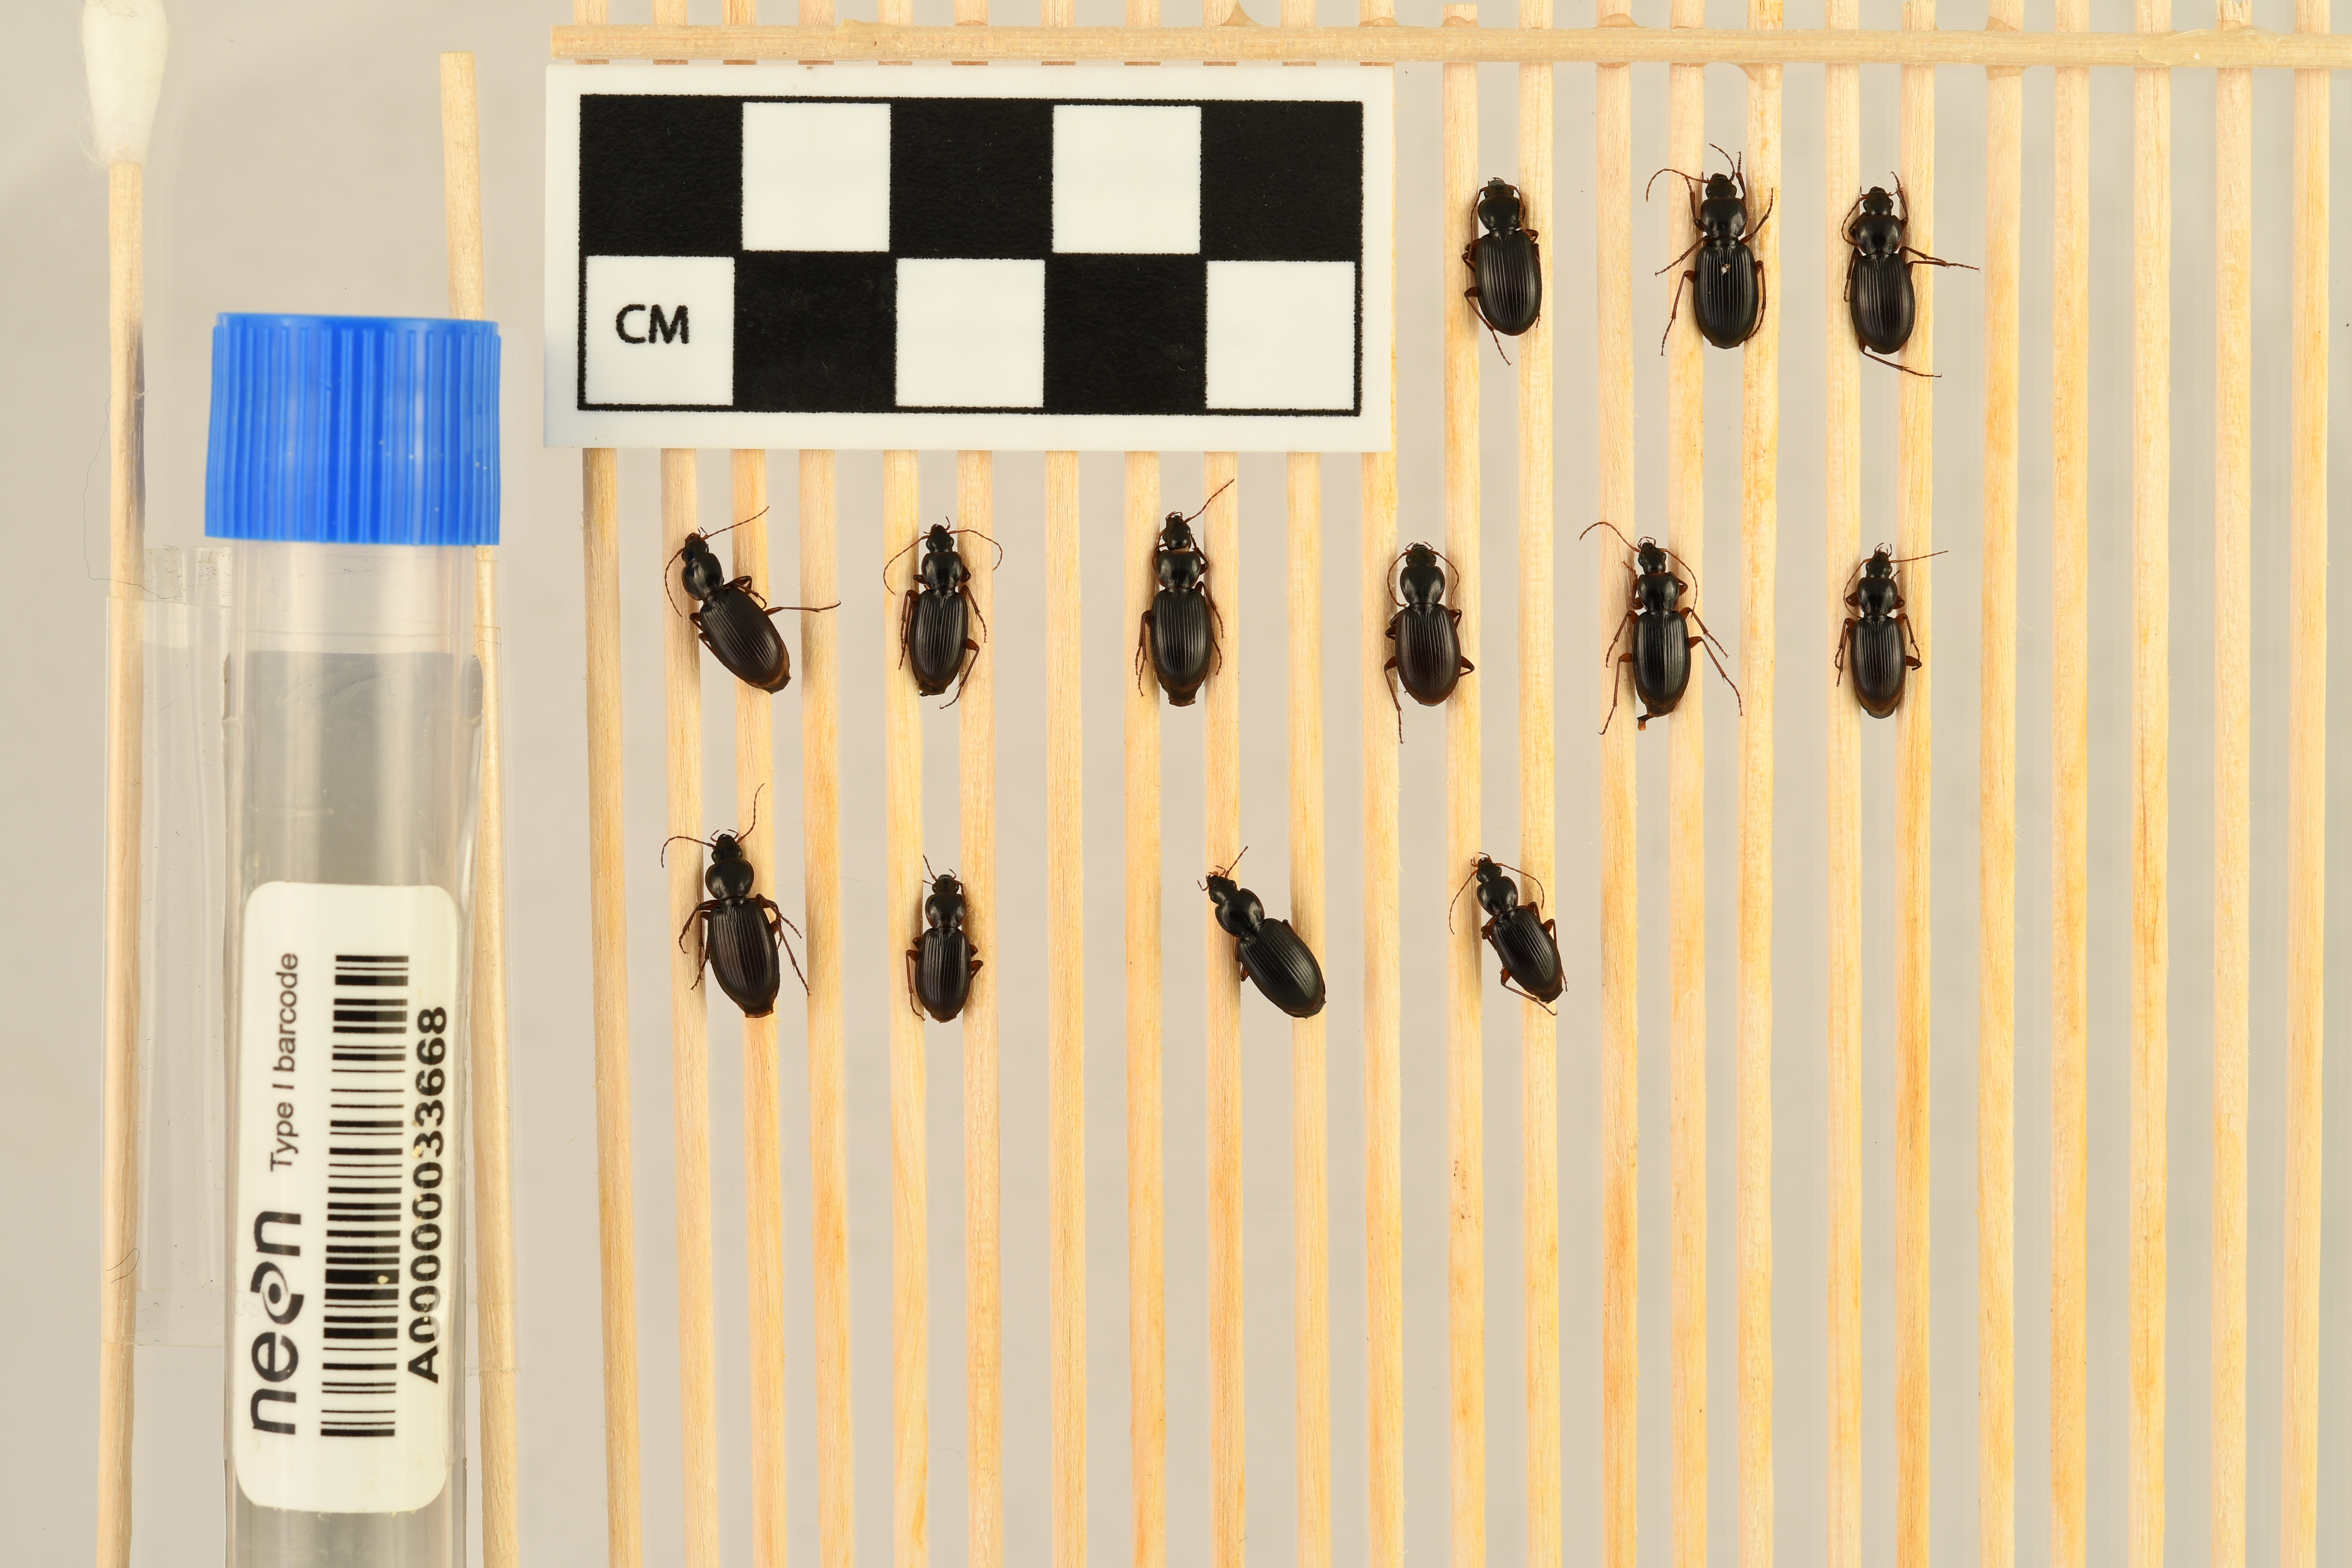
Synuchus impunctatus — Harvard Forest & Quabbin Watershed NEON, plot HARV_008. Beetle 1, ElytraLength: 0.6223 cm (lying flat: Yes)

Synuchus impunctatus — Harvard Forest & Quabbin Watershed NEON, plot HARV_008. Beetle 1, ElytraWidth: 0.3074 cm (lying flat: Yes)

Synuchus impunctatus — Harvard Forest & Quabbin Watershed NEON, plot HARV_008. Beetle 2, ElytraLength: 0.6261 cm (lying flat: Yes)

Synuchus impunctatus — Harvard Forest & Quabbin Watershed NEON, plot HARV_008. Beetle 2, ElytraWidth: 0.3043 cm (lying flat: Yes)

Synuchus impunctatus — Harvard Forest & Quabbin Watershed NEON, plot HARV_008. Beetle 3, ElytraLength: 0.5929 cm (lying flat: Yes)

Synuchus impunctatus — Harvard Forest & Quabbin Watershed NEON, plot HARV_008. Beetle 3, ElytraWidth: 0.2708 cm (lying flat: Yes)

Synuchus impunctatus — Harvard Forest & Quabbin Watershed NEON, plot HARV_008. Beetle 4, ElytraLength: 0.6071 cm (lying flat: Yes)

Synuchus impunctatus — Harvard Forest & Quabbin Watershed NEON, plot HARV_008. Beetle 4, ElytraWidth: 0.2662 cm (lying flat: Yes)

Synuchus impunctatus — Harvard Forest & Quabbin Watershed NEON, plot HARV_008. Beetle 5, ElytraLength: 0.5669 cm (lying flat: Yes)

Synuchus impunctatus — Harvard Forest & Quabbin Watershed NEON, plot HARV_008. Beetle 5, ElytraWidth: 0.2708 cm (lying flat: Yes)

Synuchus impunctatus — Harvard Forest & Quabbin Watershed NEON, plot HARV_008. Beetle 6, ElytraLength: 0.5742 cm (lying flat: Yes)

Synuchus impunctatus — Harvard Forest & Quabbin Watershed NEON, plot HARV_008. Beetle 6, ElytraWidth: 0.2697 cm (lying flat: Yes)

Synuchus impunctatus — Harvard Forest & Quabbin Watershed NEON, plot HARV_008. Beetle 7, ElytraLength: 0.5849 cm (lying flat: Yes)

Synuchus impunctatus — Harvard Forest & Quabbin Watershed NEON, plot HARV_008. Beetle 7, ElytraWidth: 0.2881 cm (lying flat: Yes)

Synuchus impunctatus — Harvard Forest & Quabbin Watershed NEON, plot HARV_008. Beetle 8, ElytraLength: 0.5566 cm (lying flat: Yes)

Synuchus impunctatus — Harvard Forest & Quabbin Watershed NEON, plot HARV_008. Beetle 8, ElytraWidth: 0.261 cm (lying flat: Yes)

Synuchus impunctatus — Harvard Forest & Quabbin Watershed NEON, plot HARV_008. Beetle 9, ElytraLength: 0.522 cm (lying flat: Yes)

Synuchus impunctatus — Harvard Forest & Quabbin Watershed NEON, plot HARV_008. Beetle 9, ElytraWidth: 0.2354 cm (lying flat: Yes)

Synuchus impunctatus — Harvard Forest & Quabbin Watershed NEON, plot HARV_008. Beetle 10, ElytraLength: 0.6159 cm (lying flat: Yes)

Synuchus impunctatus — Harvard Forest & Quabbin Watershed NEON, plot HARV_008. Beetle 10, ElytraWidth: 0.2933 cm (lying flat: Yes)

Synuchus impunctatus — Harvard Forest & Quabbin Watershed NEON, plot HARV_008. Beetle 11, ElytraWidth: 0.2435 cm (lying flat: Yes)

Synuchus impunctatus — Harvard Forest & Quabbin Watershed NEON, plot HARV_008. Beetle 11, ElytraLength: 0.5394 cm (lying flat: Yes)

Synuchus impunctatus — Harvard Forest & Quabbin Watershed NEON, plot HARV_008. Beetle 12, ElytraLength: 0.5636 cm (lying flat: Yes)

Synuchus impunctatus — Harvard Forest & Quabbin Watershed NEON, plot HARV_008. Beetle 12, ElytraWidth: 0.28 cm (lying flat: Yes)

Synuchus impunctatus — Harvard Forest & Quabbin Watershed NEON, plot HARV_008. Beetle 13, ElytraLength: 0.4996 cm (lying flat: Yes)

Synuchus impunctatus — Harvard Forest & Quabbin Watershed NEON, plot HARV_008. Beetle 13, ElytraWidth: 0.2629 cm (lying flat: Yes)

Synuchus impunctatus — Harvard Forest & Quabbin Watershed NEON, plot HARV_008. Beetle 1, ElytraLength: 0.6193 cm (lying flat: Yes)

Synuchus impunctatus — Harvard Forest & Quabbin Watershed NEON, plot HARV_008. Beetle 1, ElytraWidth: 0.3385 cm (lying flat: Yes)

Synuchus impunctatus — Harvard Forest & Quabbin Watershed NEON, plot HARV_008. Beetle 2, ElytraLength: 0.6356 cm (lying flat: Yes)

Synuchus impunctatus — Harvard Forest & Quabbin Watershed NEON, plot HARV_008. Beetle 2, ElytraWidth: 0.3179 cm (lying flat: Yes)

Synuchus impunctatus — Harvard Forest & Quabbin Watershed NEON, plot HARV_008. Beetle 3, ElytraLength: 0.5988 cm (lying flat: Yes)

Synuchus impunctatus — Harvard Forest & Quabbin Watershed NEON, plot HARV_008. Beetle 3, ElytraWidth: 0.2996 cm (lying flat: Yes)

Synuchus impunctatus — Harvard Forest & Quabbin Watershed NEON, plot HARV_008. Beetle 4, ElytraLength: 0.6336 cm (lying flat: Yes)

Synuchus impunctatus — Harvard Forest & Quabbin Watershed NEON, plot HARV_008. Beetle 4, ElytraWidth: 0.2992 cm (lying flat: Yes)

Synuchus impunctatus — Harvard Forest & Quabbin Watershed NEON, plot HARV_008. Beetle 5, ElytraLength: 0.5738 cm (lying flat: Yes)

Synuchus impunctatus — Harvard Forest & Quabbin Watershed NEON, plot HARV_008. Beetle 5, ElytraWidth: 0.2736 cm (lying flat: Yes)

Synuchus impunctatus — Harvard Forest & Quabbin Watershed NEON, plot HARV_008. Beetle 6, ElytraLength: 0.5888 cm (lying flat: Yes)

Synuchus impunctatus — Harvard Forest & Quabbin Watershed NEON, plot HARV_008. Beetle 6, ElytraWidth: 0.3177 cm (lying flat: Yes)

Synuchus impunctatus — Harvard Forest & Quabbin Watershed NEON, plot HARV_008. Beetle 7, ElytraLength: 0.5891 cm (lying flat: Yes)

Synuchus impunctatus — Harvard Forest & Quabbin Watershed NEON, plot HARV_008. Beetle 7, ElytraWidth: 0.3183 cm (lying flat: Yes)

Synuchus impunctatus — Harvard Forest & Quabbin Watershed NEON, plot HARV_008. Beetle 8, ElytraLength: 0.5607 cm (lying flat: Yes)

Synuchus impunctatus — Harvard Forest & Quabbin Watershed NEON, plot HARV_008. Beetle 8, ElytraWidth: 0.2899 cm (lying flat: Yes)

Synuchus impunctatus — Harvard Forest & Quabbin Watershed NEON, plot HARV_008. Beetle 9, ElytraLength: 0.561 cm (lying flat: Yes)

Synuchus impunctatus — Harvard Forest & Quabbin Watershed NEON, plot HARV_008. Beetle 9, ElytraWidth: 0.2623 cm (lying flat: Yes)

Synuchus impunctatus — Harvard Forest & Quabbin Watershed NEON, plot HARV_008. Beetle 10, ElytraLength: 0.669 cm (lying flat: Yes)

Synuchus impunctatus — Harvard Forest & Quabbin Watershed NEON, plot HARV_008. Beetle 10, ElytraWidth: 0.3197 cm (lying flat: Yes)

Synuchus impunctatus — Harvard Forest & Quabbin Watershed NEON, plot HARV_008. Beetle 11, ElytraWidth: 0.2623 cm (lying flat: Yes)

Synuchus impunctatus — Harvard Forest & Quabbin Watershed NEON, plot HARV_008. Beetle 11, ElytraLength: 0.5517 cm (lying flat: Yes)

Synuchus impunctatus — Harvard Forest & Quabbin Watershed NEON, plot HARV_008. Beetle 12, ElytraLength: 0.5853 cm (lying flat: Yes)

Synuchus impunctatus — Harvard Forest & Quabbin Watershed NEON, plot HARV_008. Beetle 12, ElytraWidth: 0.3123 cm (lying flat: Yes)

Synuchus impunctatus — Harvard Forest & Quabbin Watershed NEON, plot HARV_008. Beetle 13, ElytraLength: 0.4824 cm (lying flat: Yes)

Synuchus impunctatus — Harvard Forest & Quabbin Watershed NEON, plot HARV_008. Beetle 13, ElytraWidth: 0.2725 cm (lying flat: Yes)

Synuchus impunctatus — Harvard Forest & Quabbin Watershed NEON, plot HARV_008. Beetle 1, ElytraLength: 0.664 cm (lying flat: Yes)

Synuchus impunctatus — Harvard Forest & Quabbin Watershed NEON, plot HARV_008. Beetle 1, ElytraWidth: 0.3355 cm (lying flat: Yes)

Synuchus impunctatus — Harvard Forest & Quabbin Watershed NEON, plot HARV_008. Beetle 2, ElytraLength: 0.6762 cm (lying flat: Yes)

Synuchus impunctatus — Harvard Forest & Quabbin Watershed NEON, plot HARV_008. Beetle 2, ElytraWidth: 0.3428 cm (lying flat: Yes)

Synuchus impunctatus — Harvard Forest & Quabbin Watershed NEON, plot HARV_008. Beetle 3, ElytraLength: 0.6406 cm (lying flat: Yes)

Synuchus impunctatus — Harvard Forest & Quabbin Watershed NEON, plot HARV_008. Beetle 3, ElytraWidth: 0.3156 cm (lying flat: Yes)

Synuchus impunctatus — Harvard Forest & Quabbin Watershed NEON, plot HARV_008. Beetle 4, ElytraLength: 0.6724 cm (lying flat: Yes)

Synuchus impunctatus — Harvard Forest & Quabbin Watershed NEON, plot HARV_008. Beetle 4, ElytraWidth: 0.2915 cm (lying flat: Yes)

Synuchus impunctatus — Harvard Forest & Quabbin Watershed NEON, plot HARV_008. Beetle 5, ElytraLength: 0.5743 cm (lying flat: Yes)

Synuchus impunctatus — Harvard Forest & Quabbin Watershed NEON, plot HARV_008. Beetle 5, ElytraWidth: 0.2966 cm (lying flat: Yes)

Synuchus impunctatus — Harvard Forest & Quabbin Watershed NEON, plot HARV_008. Beetle 6, ElytraLength: 0.6193 cm (lying flat: Yes)

Synuchus impunctatus — Harvard Forest & Quabbin Watershed NEON, plot HARV_008. Beetle 6, ElytraWidth: 0.3049 cm (lying flat: Yes)